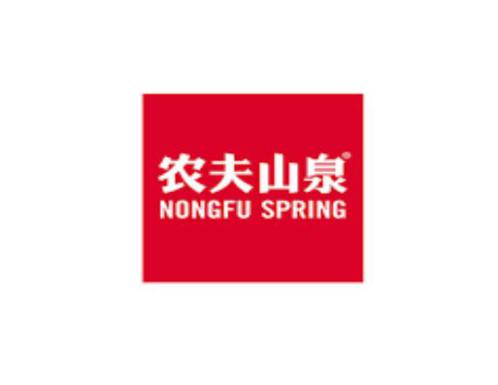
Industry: Necessities